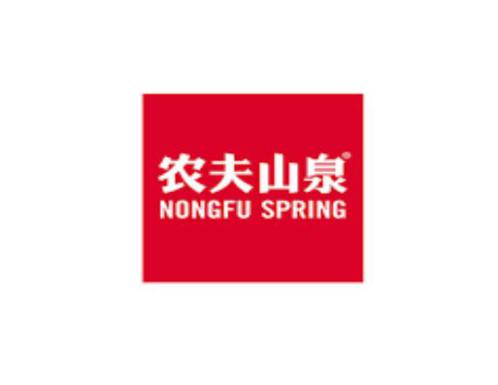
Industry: Necessities